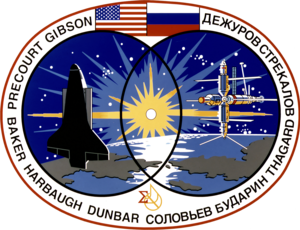
Bonnie Jeanne Dunbar est une astronaute américaine née le 3 mars 1949.
Nikolaï Mikhaïlovitch Boudarine est un cosmonaute et homme politique russe, né le 29 avril 1953. Vétéran des voyages spatiaux, il a effectué trois missions prolongées à bord de la station spatiale Mir et de la station spatiale internationale.
Robert Lee Gibson dit Hoot Gibson est un astronaute américain né le 30 octobre 1946.
STS-71 est la quatorzième mission de la navette spatiale Atlantis et la troisième du programme russo-américain Shuttle-Mir.